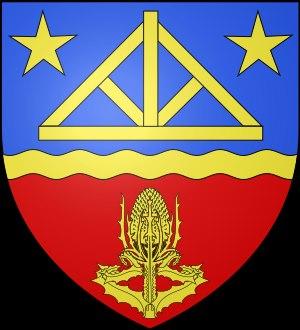
Les cardères sont un genre de plantes herbacées, de la famille des Dipsacaceae. Il comporte notamment la Cardère sauvage, la Cardère à foulon ou Cardère à lainer, la Cardère laciniée et la Cardère velue.